Fruela Díaz

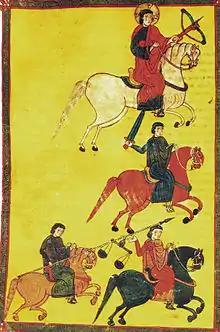
Fruela's patrimonial lands contained some of Spain's premier horse pastures, and he was able to give the queen a horse worth 5,000 "solidi" in 1116. The famous warhorse Bavieca was said, albeit wrongly, to have hailed from Fruela's lands. The above illustration is from "c".1086.

Both of Fruela's grandfathers were counts and by 14 May 1087 he also held that rank. Not long thereafter, in 1091, he was granted the fief ("tenencia") of Valdeorras in Galicia, which he held until 1104. Such "tenencias" were held "ad imperandum", to be governed and could be revoked by the monarch at any time. They were distinct from the count's private holdings, lands "ad possidendum", which he owned and which the monarch could not alienate. The only other fiefs he held for more than a year or two were Sarria (1098–1103), Larín (1102–06), and the important episcopal city of Astorga (1107–17). The rule of Astorga probably carried limited rights in the city itself but extensive powers in the surrounding region. It is with Astorga that Fruela is most commonly associated after 1107. On 10 April 1104, according to a royal charter now lost, Fruela and his wife founded a settlement at the foot of the castle called "castro Dactonio" in the fiefdom of Sarria on land owned by the monastery of . This settlement became the town of Monforte de Lemos, which Fruela held as a "tenencia" until 1111, when it passed to Rodrigo Vélaz.